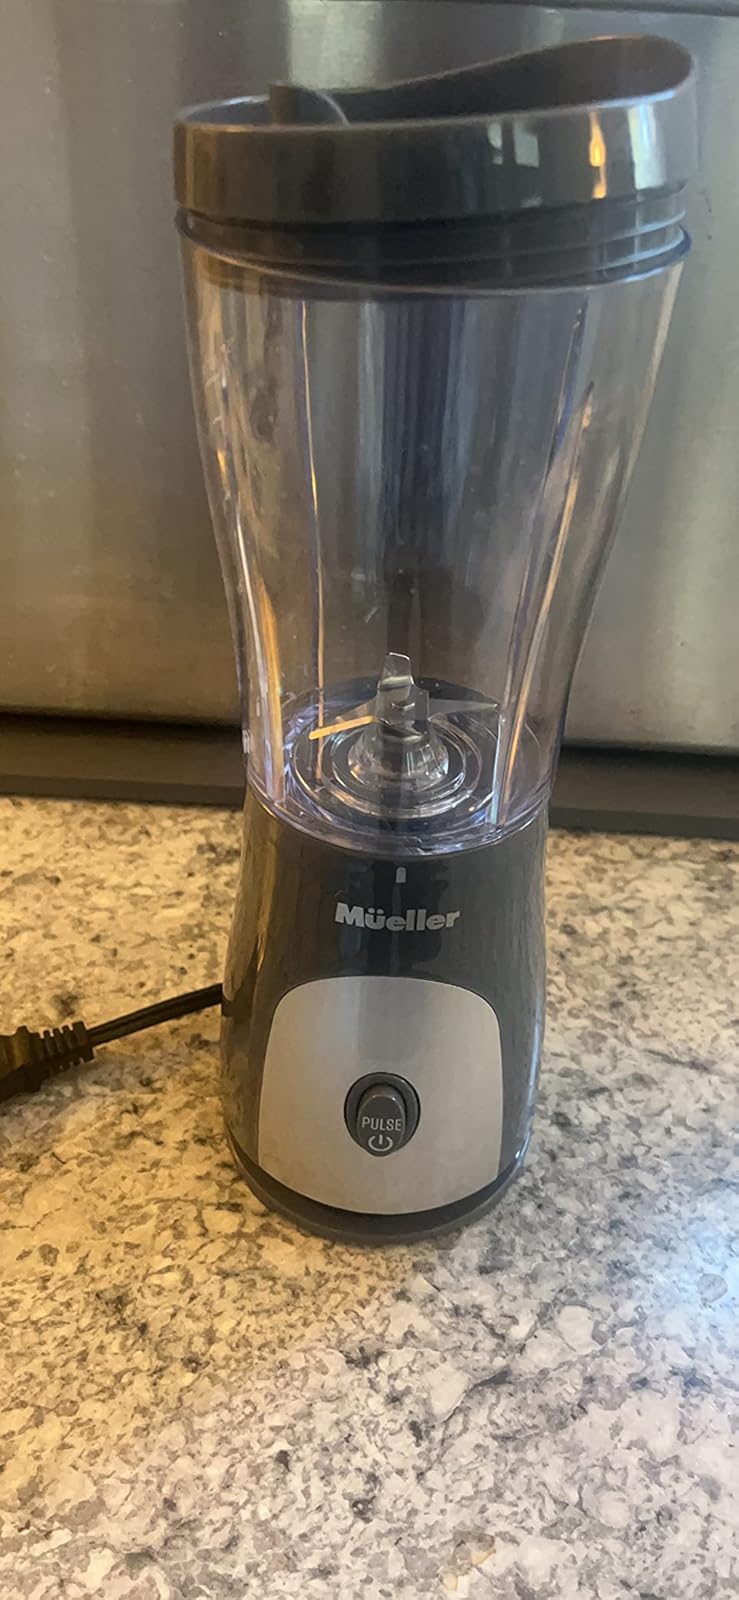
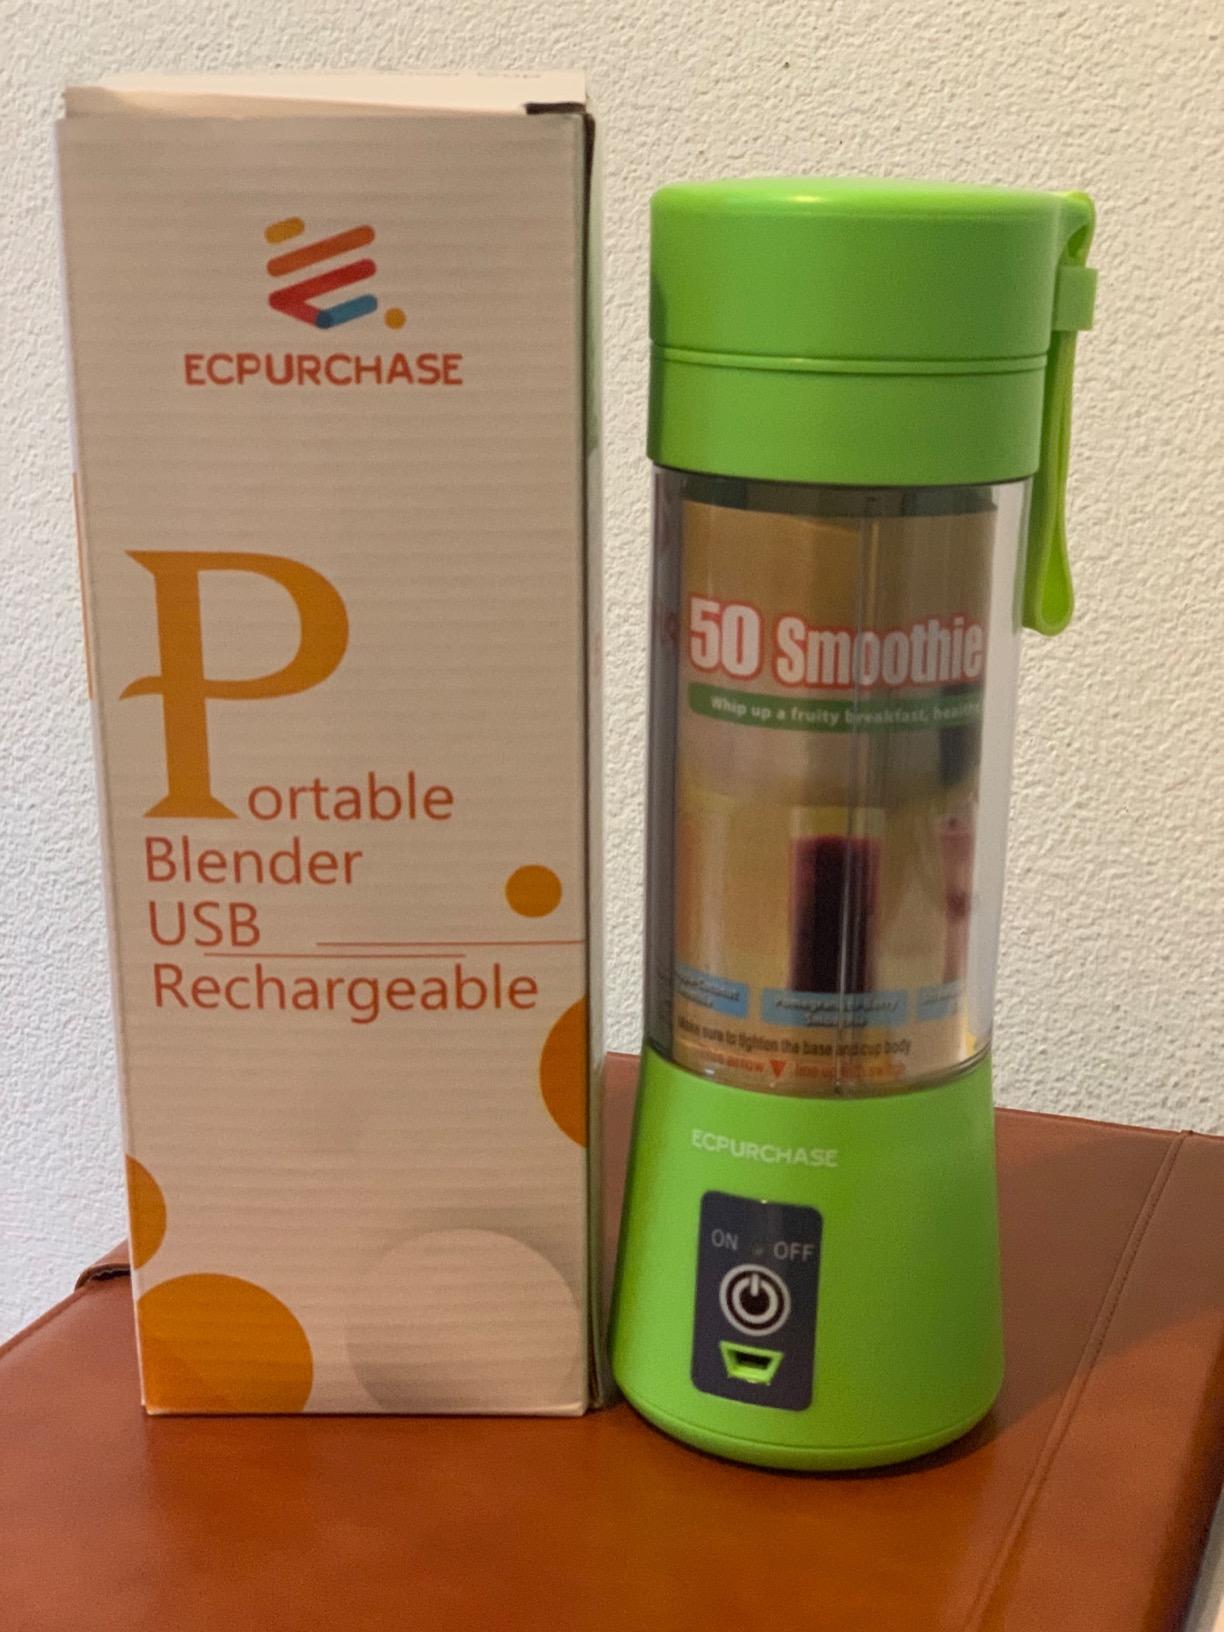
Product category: items_blender
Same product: no